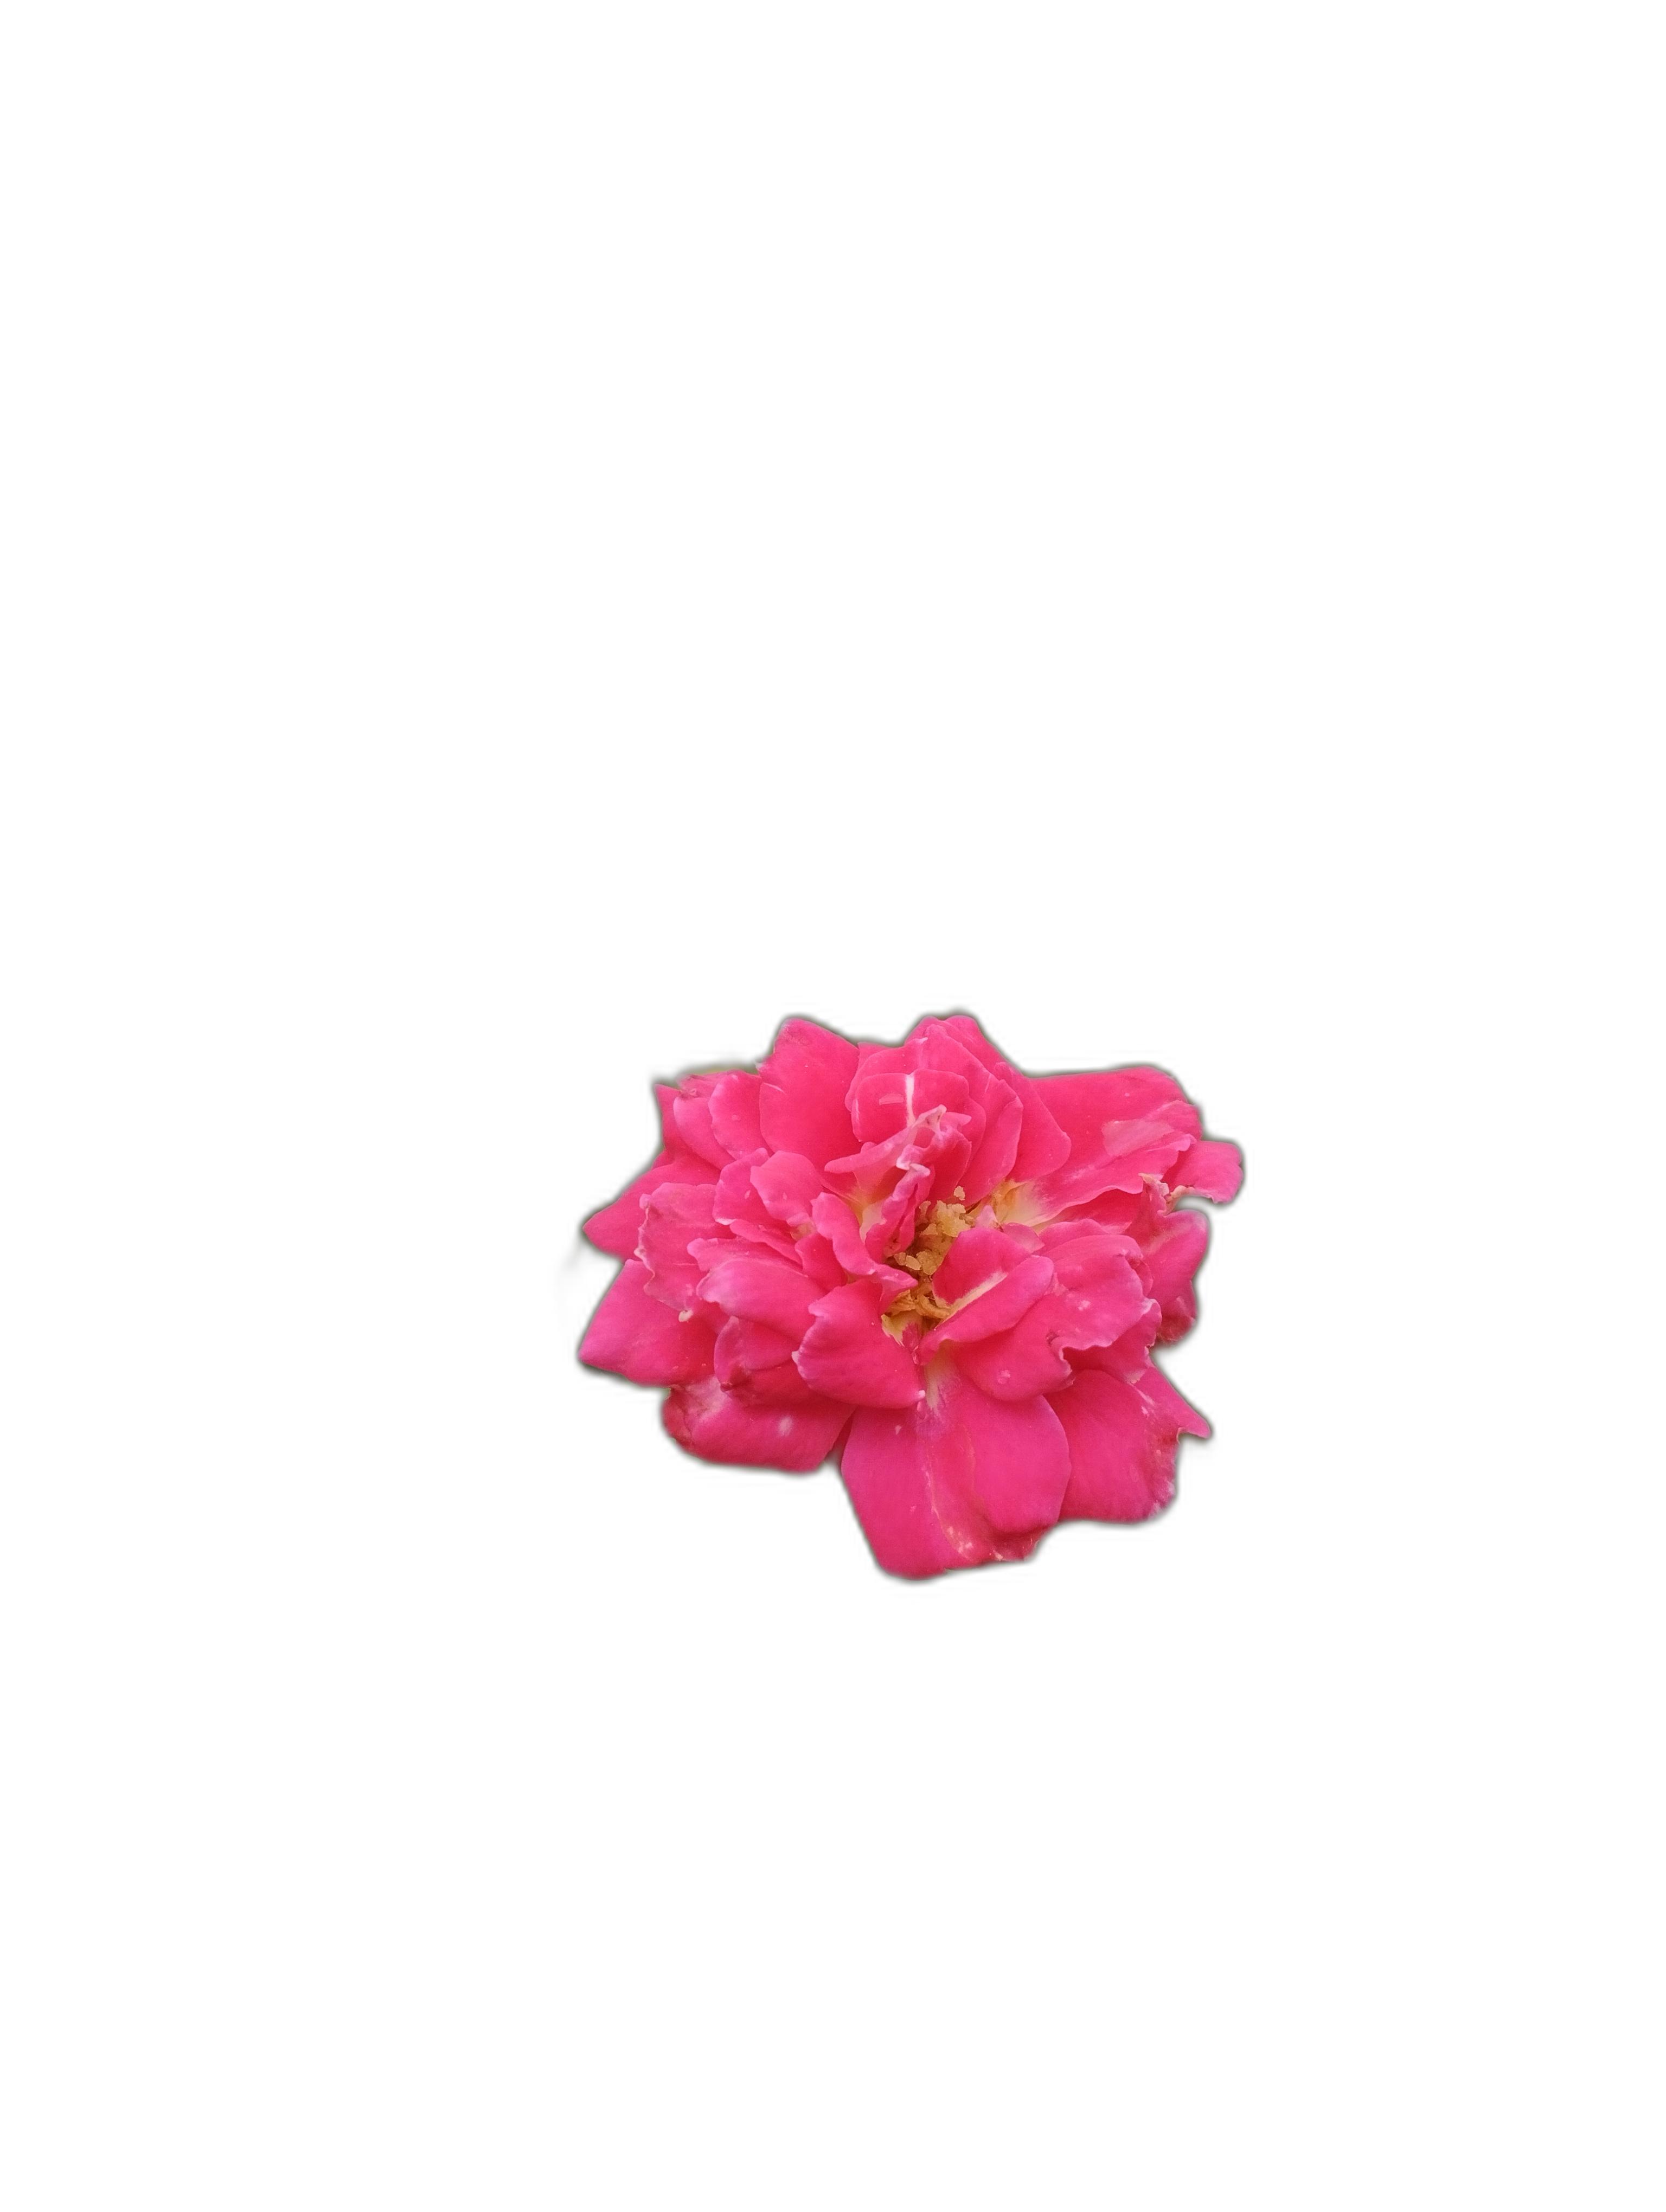
Label: Rose